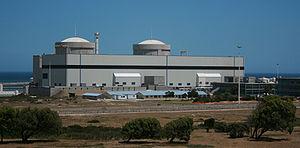
La centrale de Koeberg est une centrale nucléaire située en Afrique du Sud à trente kilomètres au nord de la ville du Cap. Elle est exploitée par la société Eskom.
L’énergie nucléaire en Afrique se limite actuellement à l'Afrique du Sud qui est le seul pays du continent à disposer d'une centrale nucléaire en fonctionnement, mais plusieurs contrats signés à la fin des années 2010 par certains pays africain permettent d'en prévoir une croissance importante dans les années à venir.
L'histoire du programme nucléaire civil de la France relate le cheminement qui a conduit la France à devenir le deuxième pays producteur d'électricité nucléaire dans le monde, tant par le nombre de réacteurs en activité que par la puissance installée et la quantité d'énergie électrique produite. Depuis les années 1990, les trois quarts de l’électricité française sont d’origine nucléaire ; en 2018 cette part est de 71,7 %.